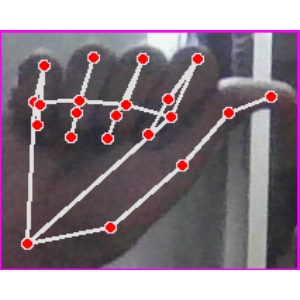
अक्षर: छ